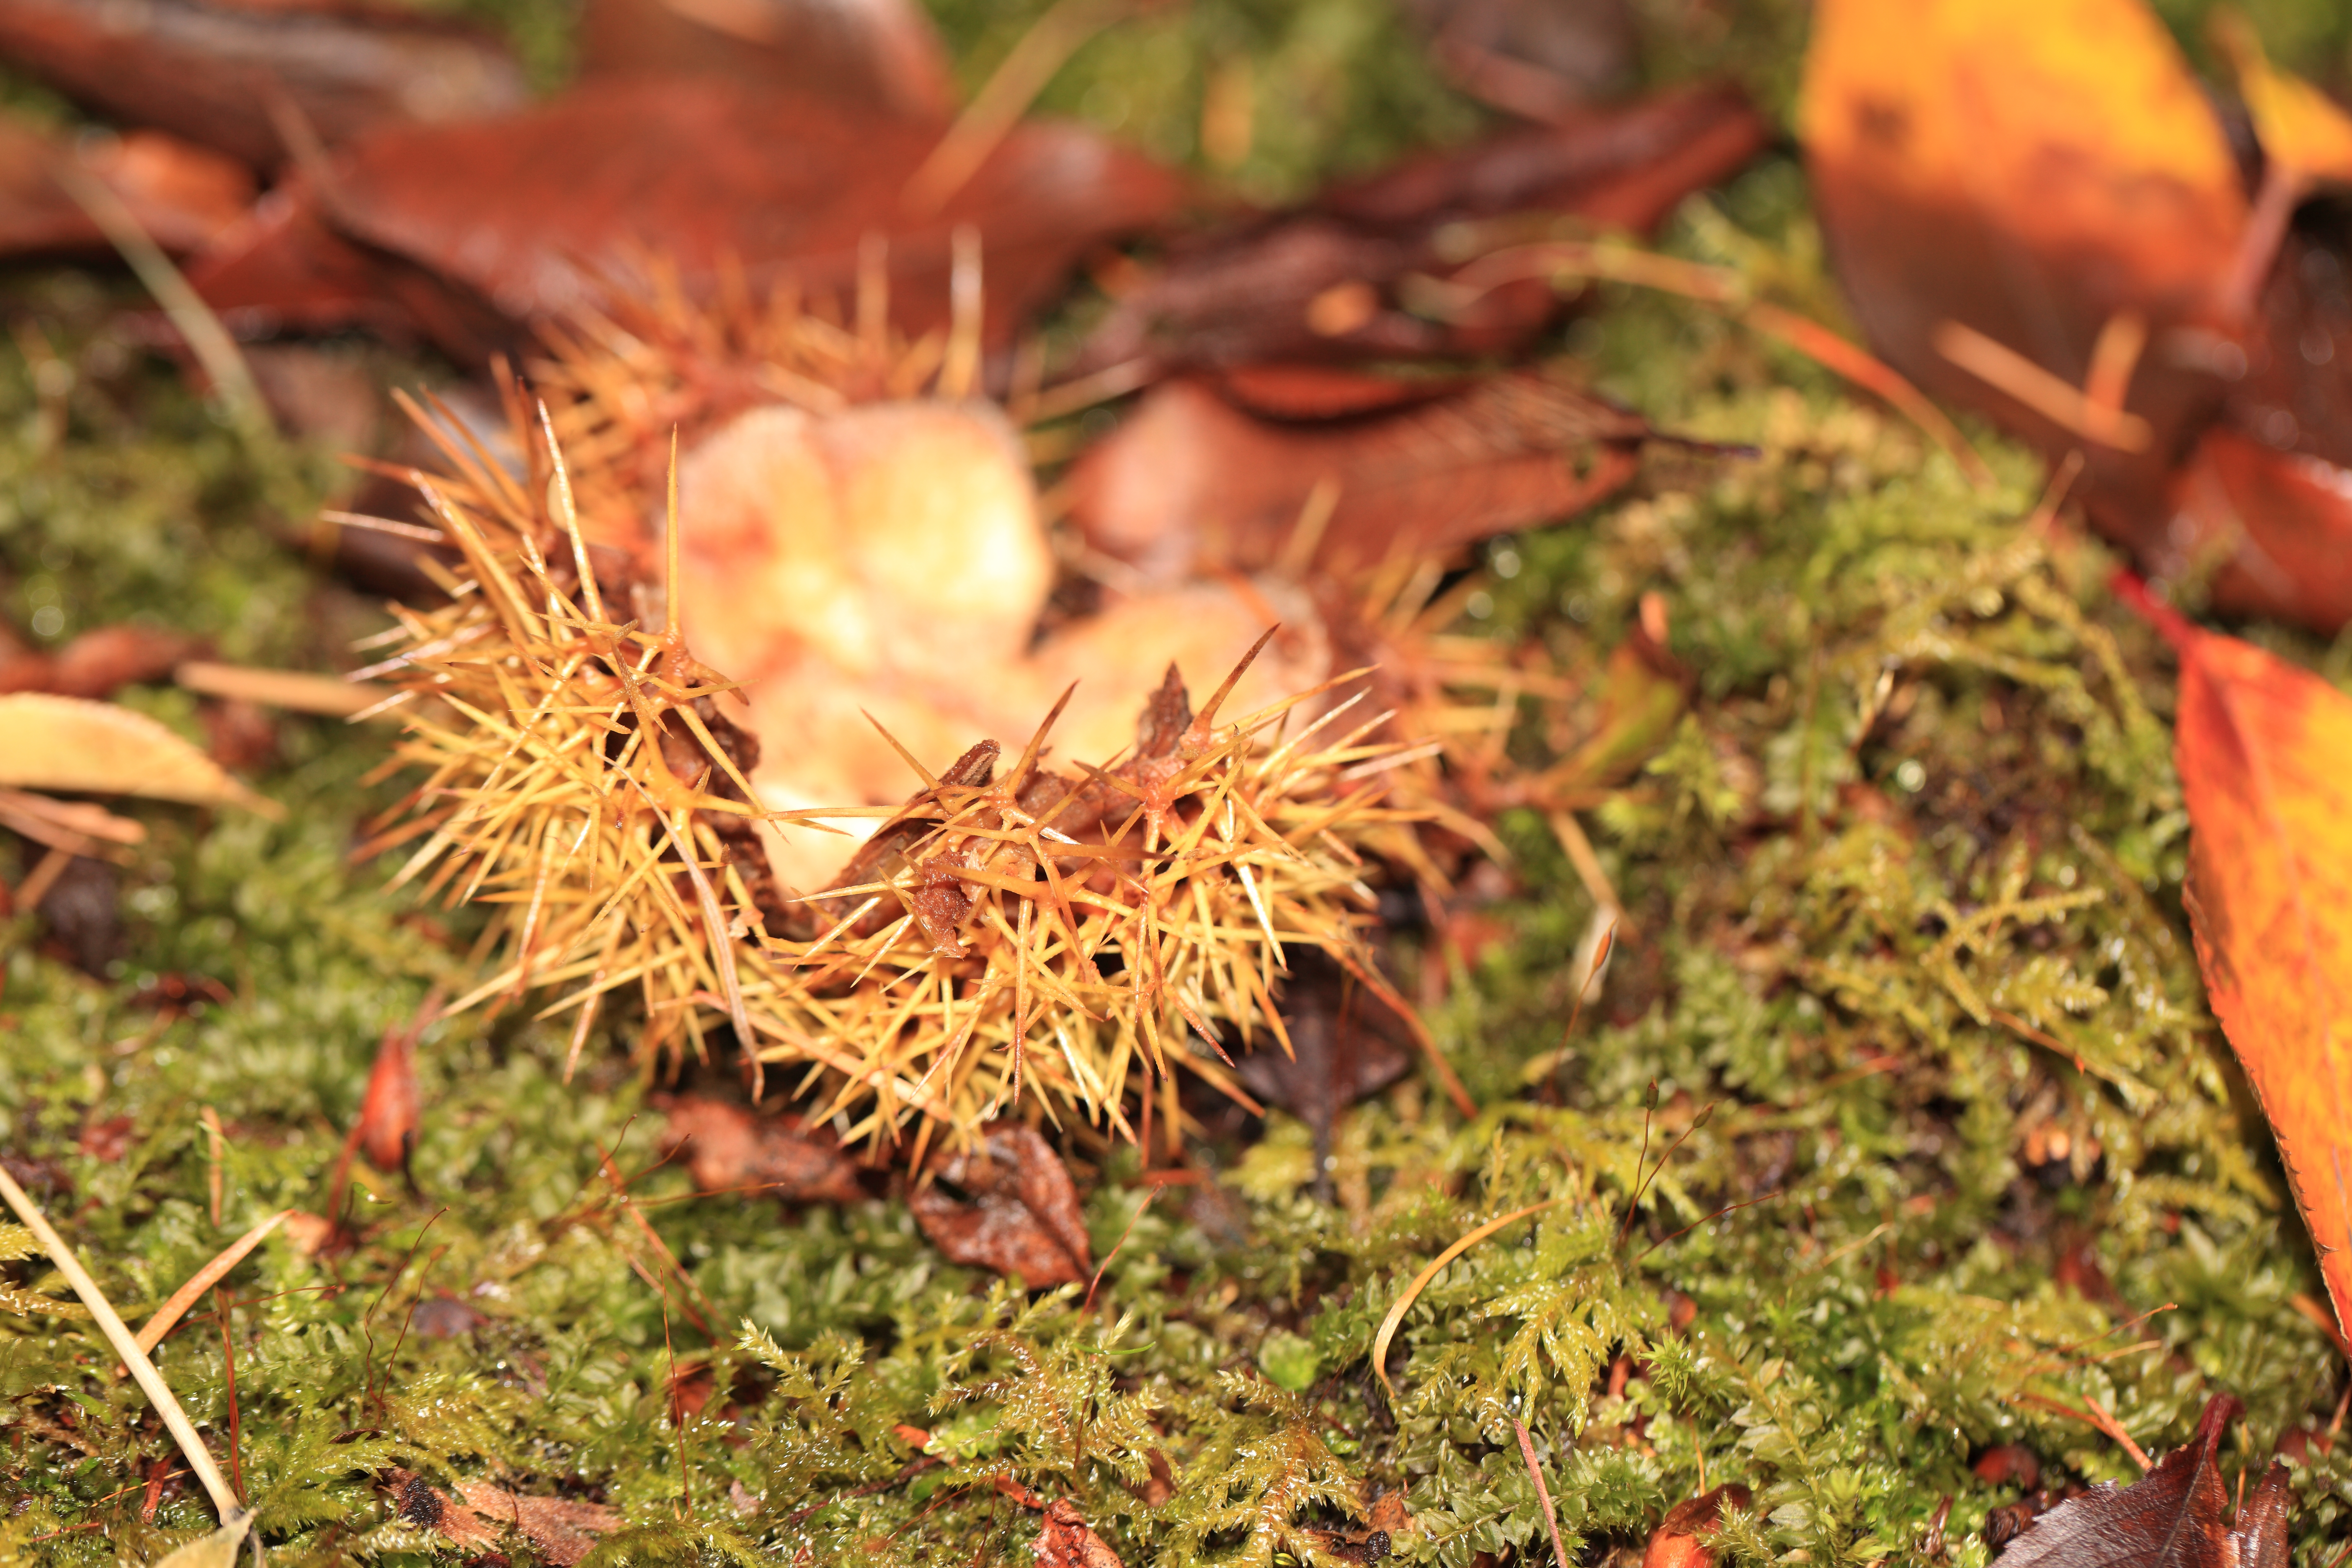
tree, nature, plant, leaf, flower, high, produce, autumn, botany, flora, season, wildflower, shrine, tochigi, 5d, hires, bulk, markii, hi, res, resolution, kanuma, furuminejinja, kohohen, chestnut, macro photography, flowering plant, land plant